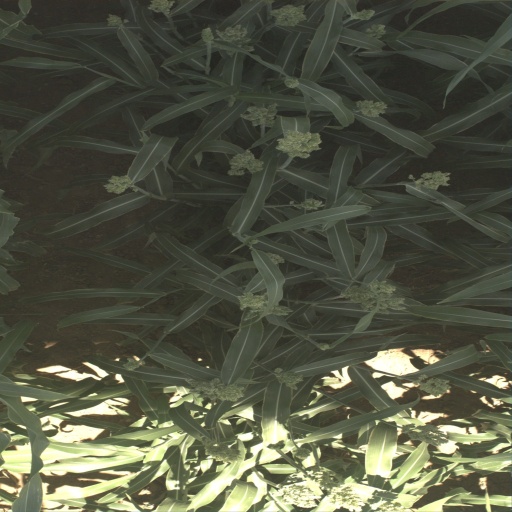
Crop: sorghum